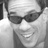
Emotion: happy